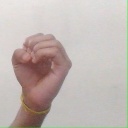
अक्षर: ऊ